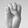
ASL letter: E